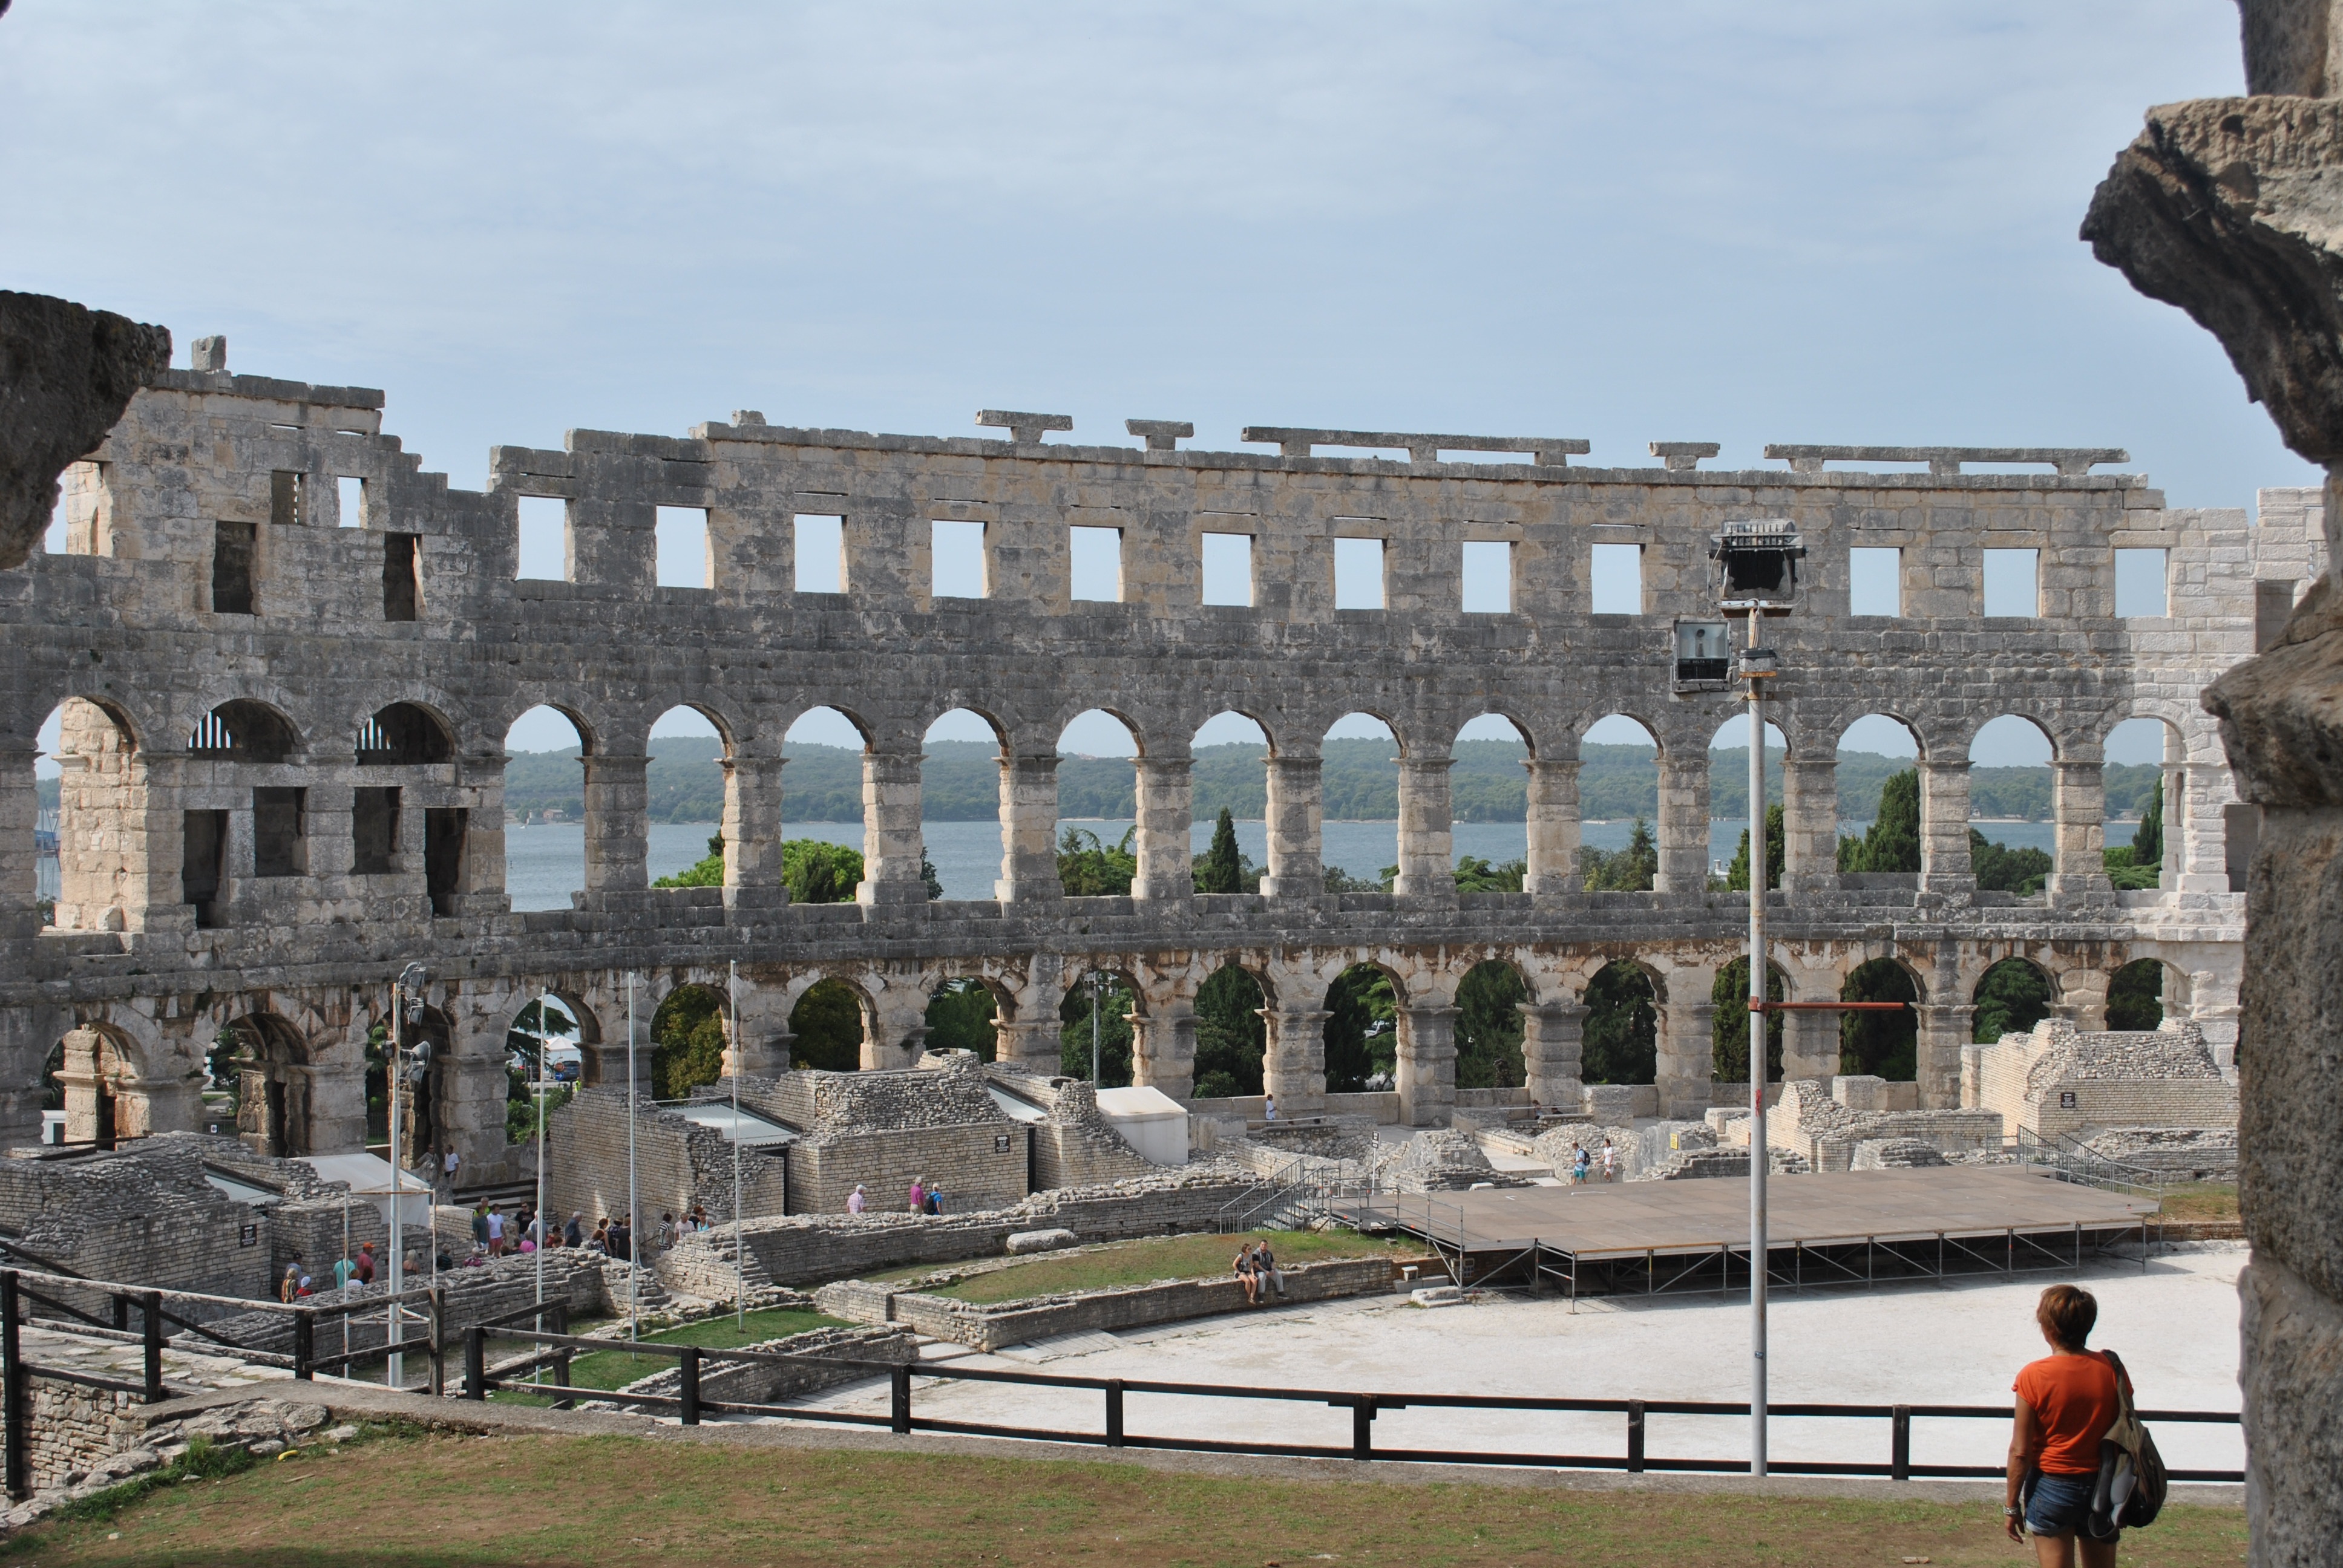
architecture, building, palace, arch, plaza, landmark, tourism, arena, croatia, amphitheatre, monastery, roman, town square, amphitheater, ancient rome, pula, gladiators, tours, historic site, ancient history, human settlement, ancient roman architecture